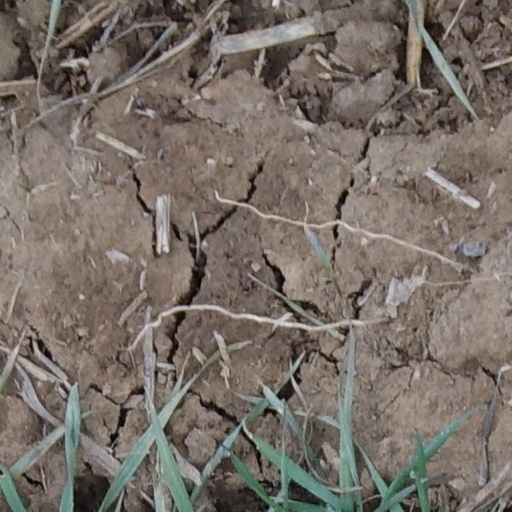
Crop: wheat